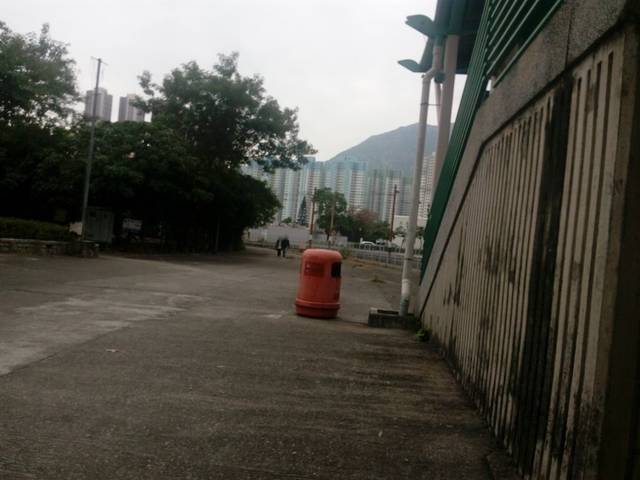
Region: China
Coordinates: 22.383, 113.971